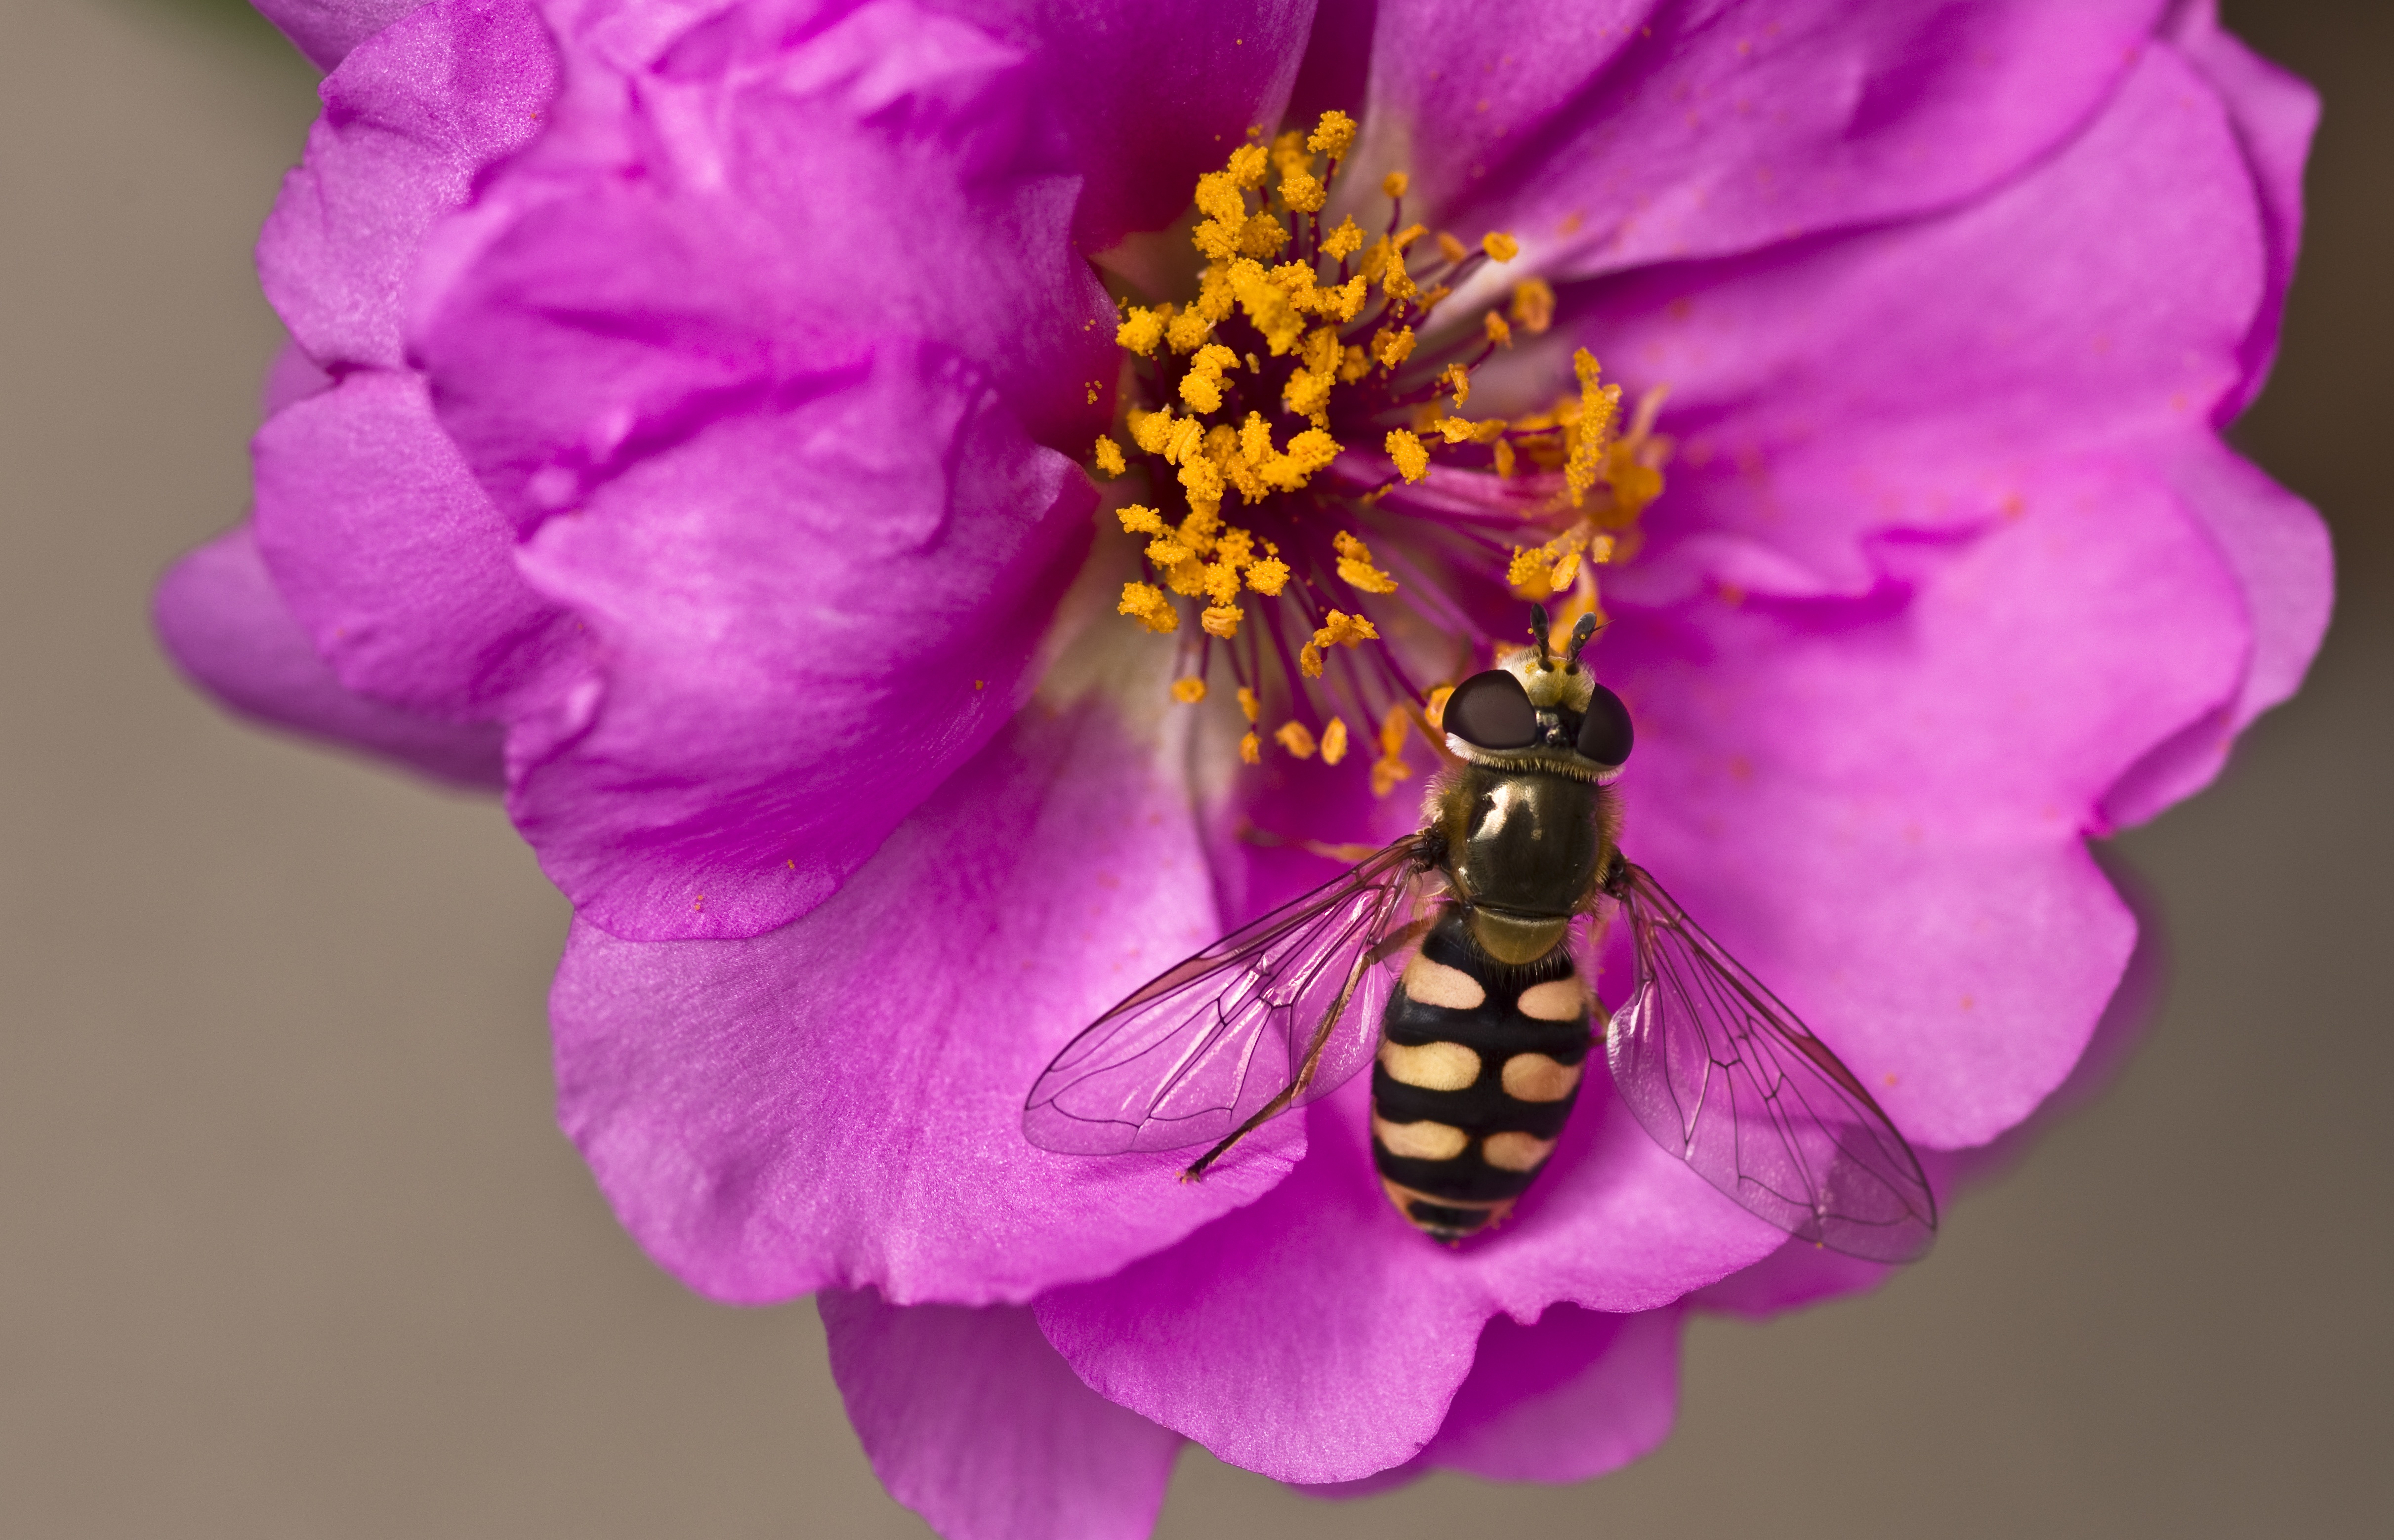
blossom, plant, flower, purple, petal, pollen, insect, garden, pink, close, flora, invertebrate, close up, hoverfly, bee, nectar, macro photography, flowering plant, membrane winged insect